Pierre Véron (writer)

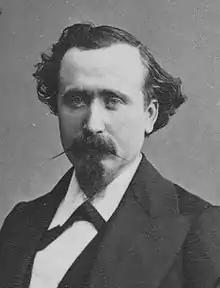
Pierre Véron; photograph by Nadar

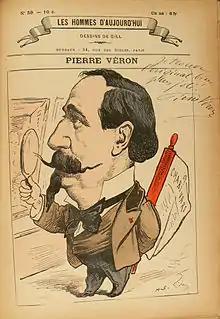
Caricature of Pierre Véron by André Gill with Véron's autographed comment: "I find the original much more handsome."

Pierre Véron (19 April 1831, Paris - 3 November 1900, Paris) was a French writer, journalist, and librettist.